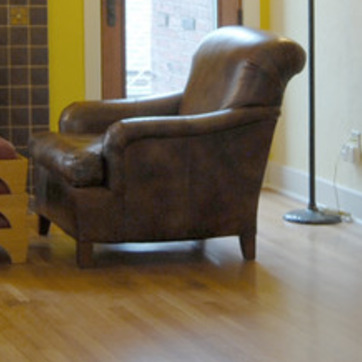
Material: leather